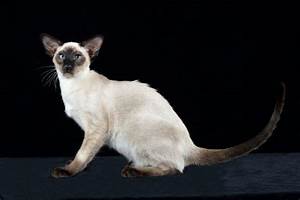
Label: cat